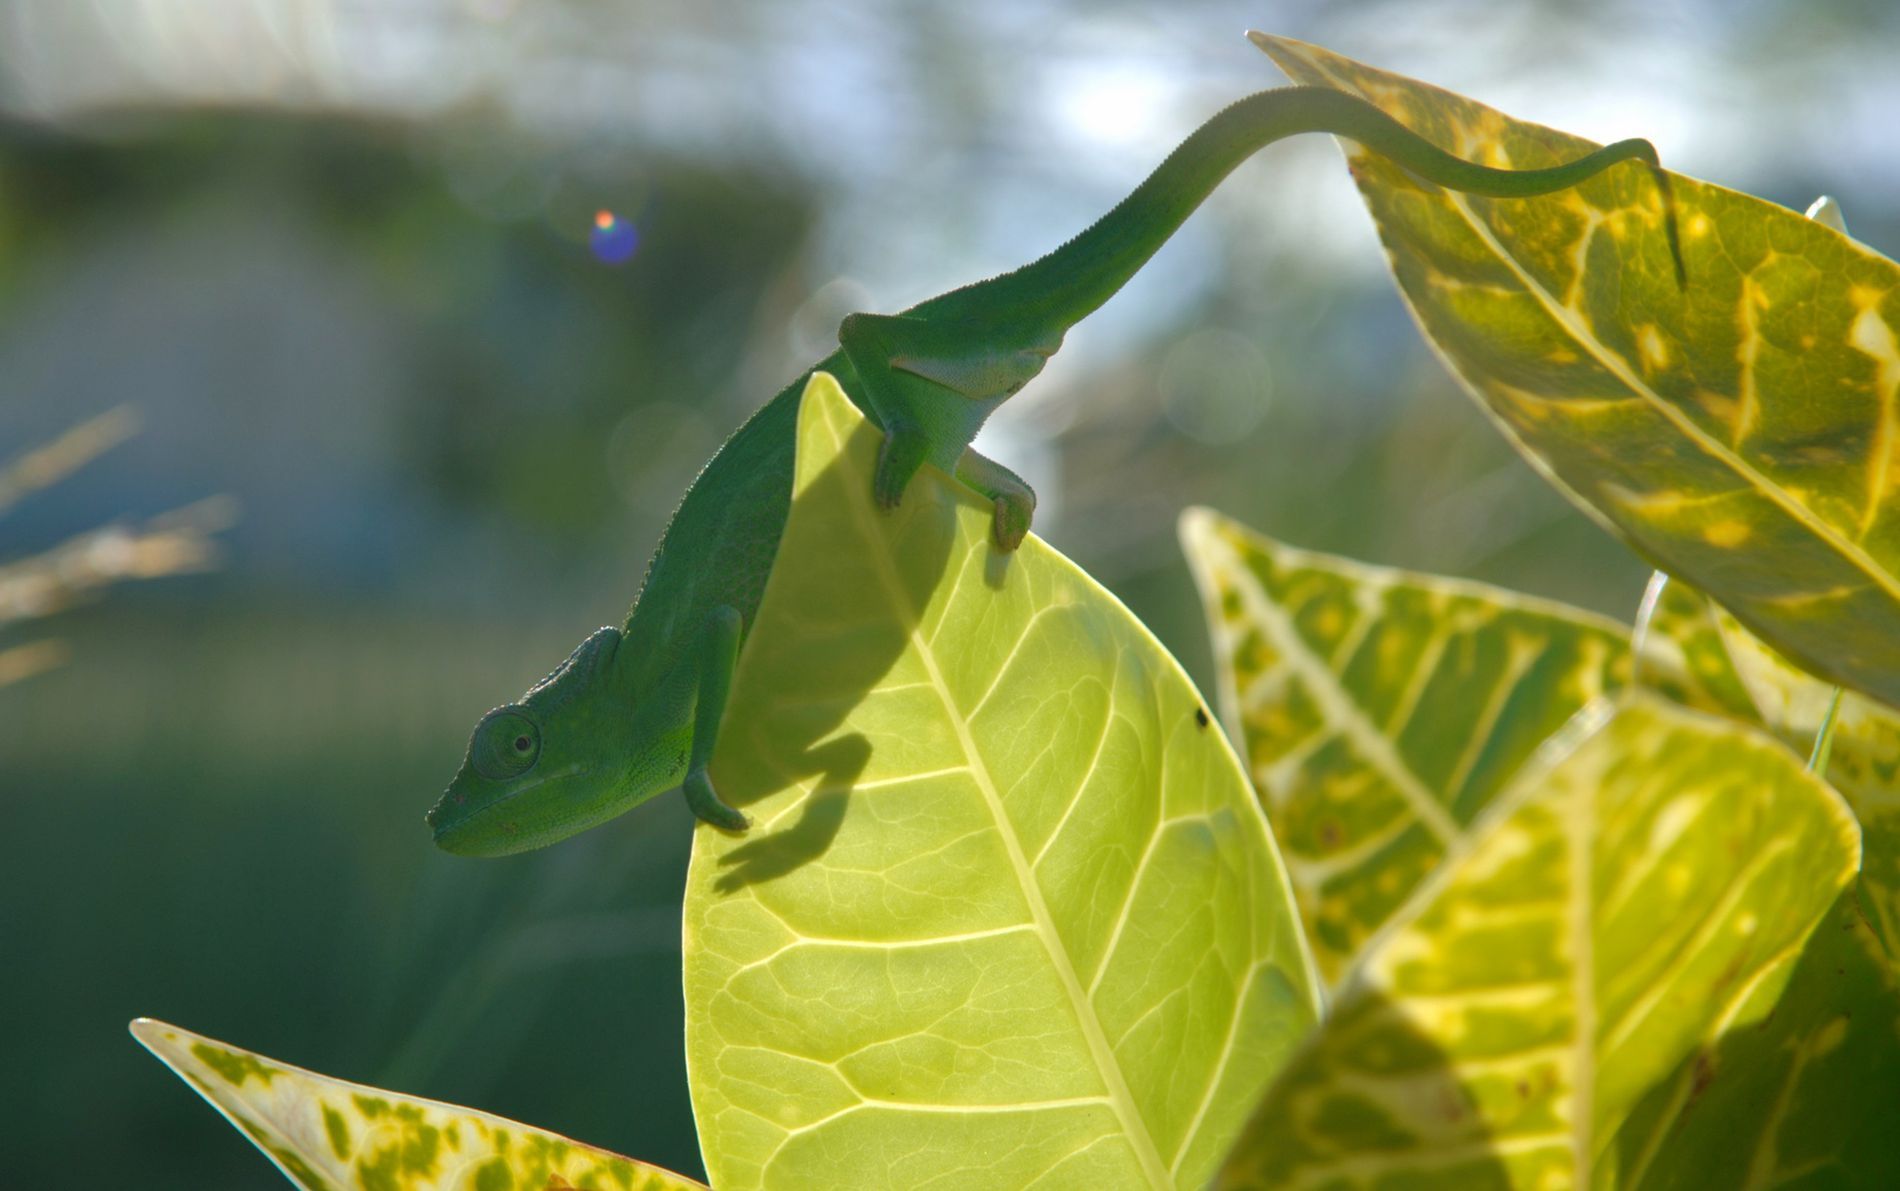
Green lizard and leaves
The shot shows some leaves next to each other, with a green lizard on one of them. The tail of this lizard is on another leaf. A blurry background is visible behind the green lizard and the leaves.
This is a medium shot. The shot was taken during the day, so the colors are clear. Seeing the color harmony between the green lizard and the yellowish-green leaves gives a feeling of comfort to the eye. The blurry background focuses attention on the green lizard and the leaves.
Labels: Leaf, Plant, Animal, Lizard, Reptile, Gecko, Green Lizard, Anole, Wildlife, Blurry Background, Leaves
Camera: NIKON CORPORATION NIKON D2X
Aperture: F6.3
Exposure: 1/320 sec
ISO: 100
Focal length: 55.0 mm